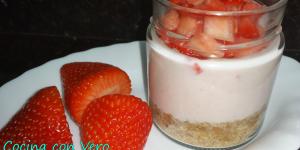
vasitos de yogur con fresas naturales